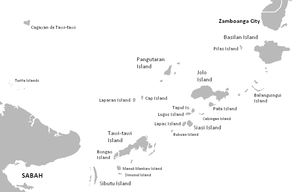
L'archipel de Sulu, composé d'îlots coralliens et de bancs de sable, s'étire sur 300 kilomètres séparant la mer de Célèbes au sud de la mer de Sulu au nord.